Tauno Luiro

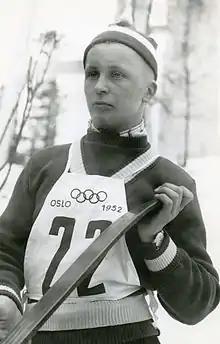

Tauno Johannes Luiro (24 February 1932 – 29 October 1955) was a Finnish ski jumper.